Harold Shepherdson

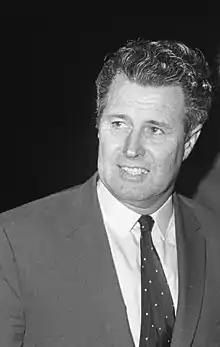
Shepherdson in 1969

Harold Shepherdson MBE (28 October 1918 – 13 September 1995) was an English football player, coach and manager.